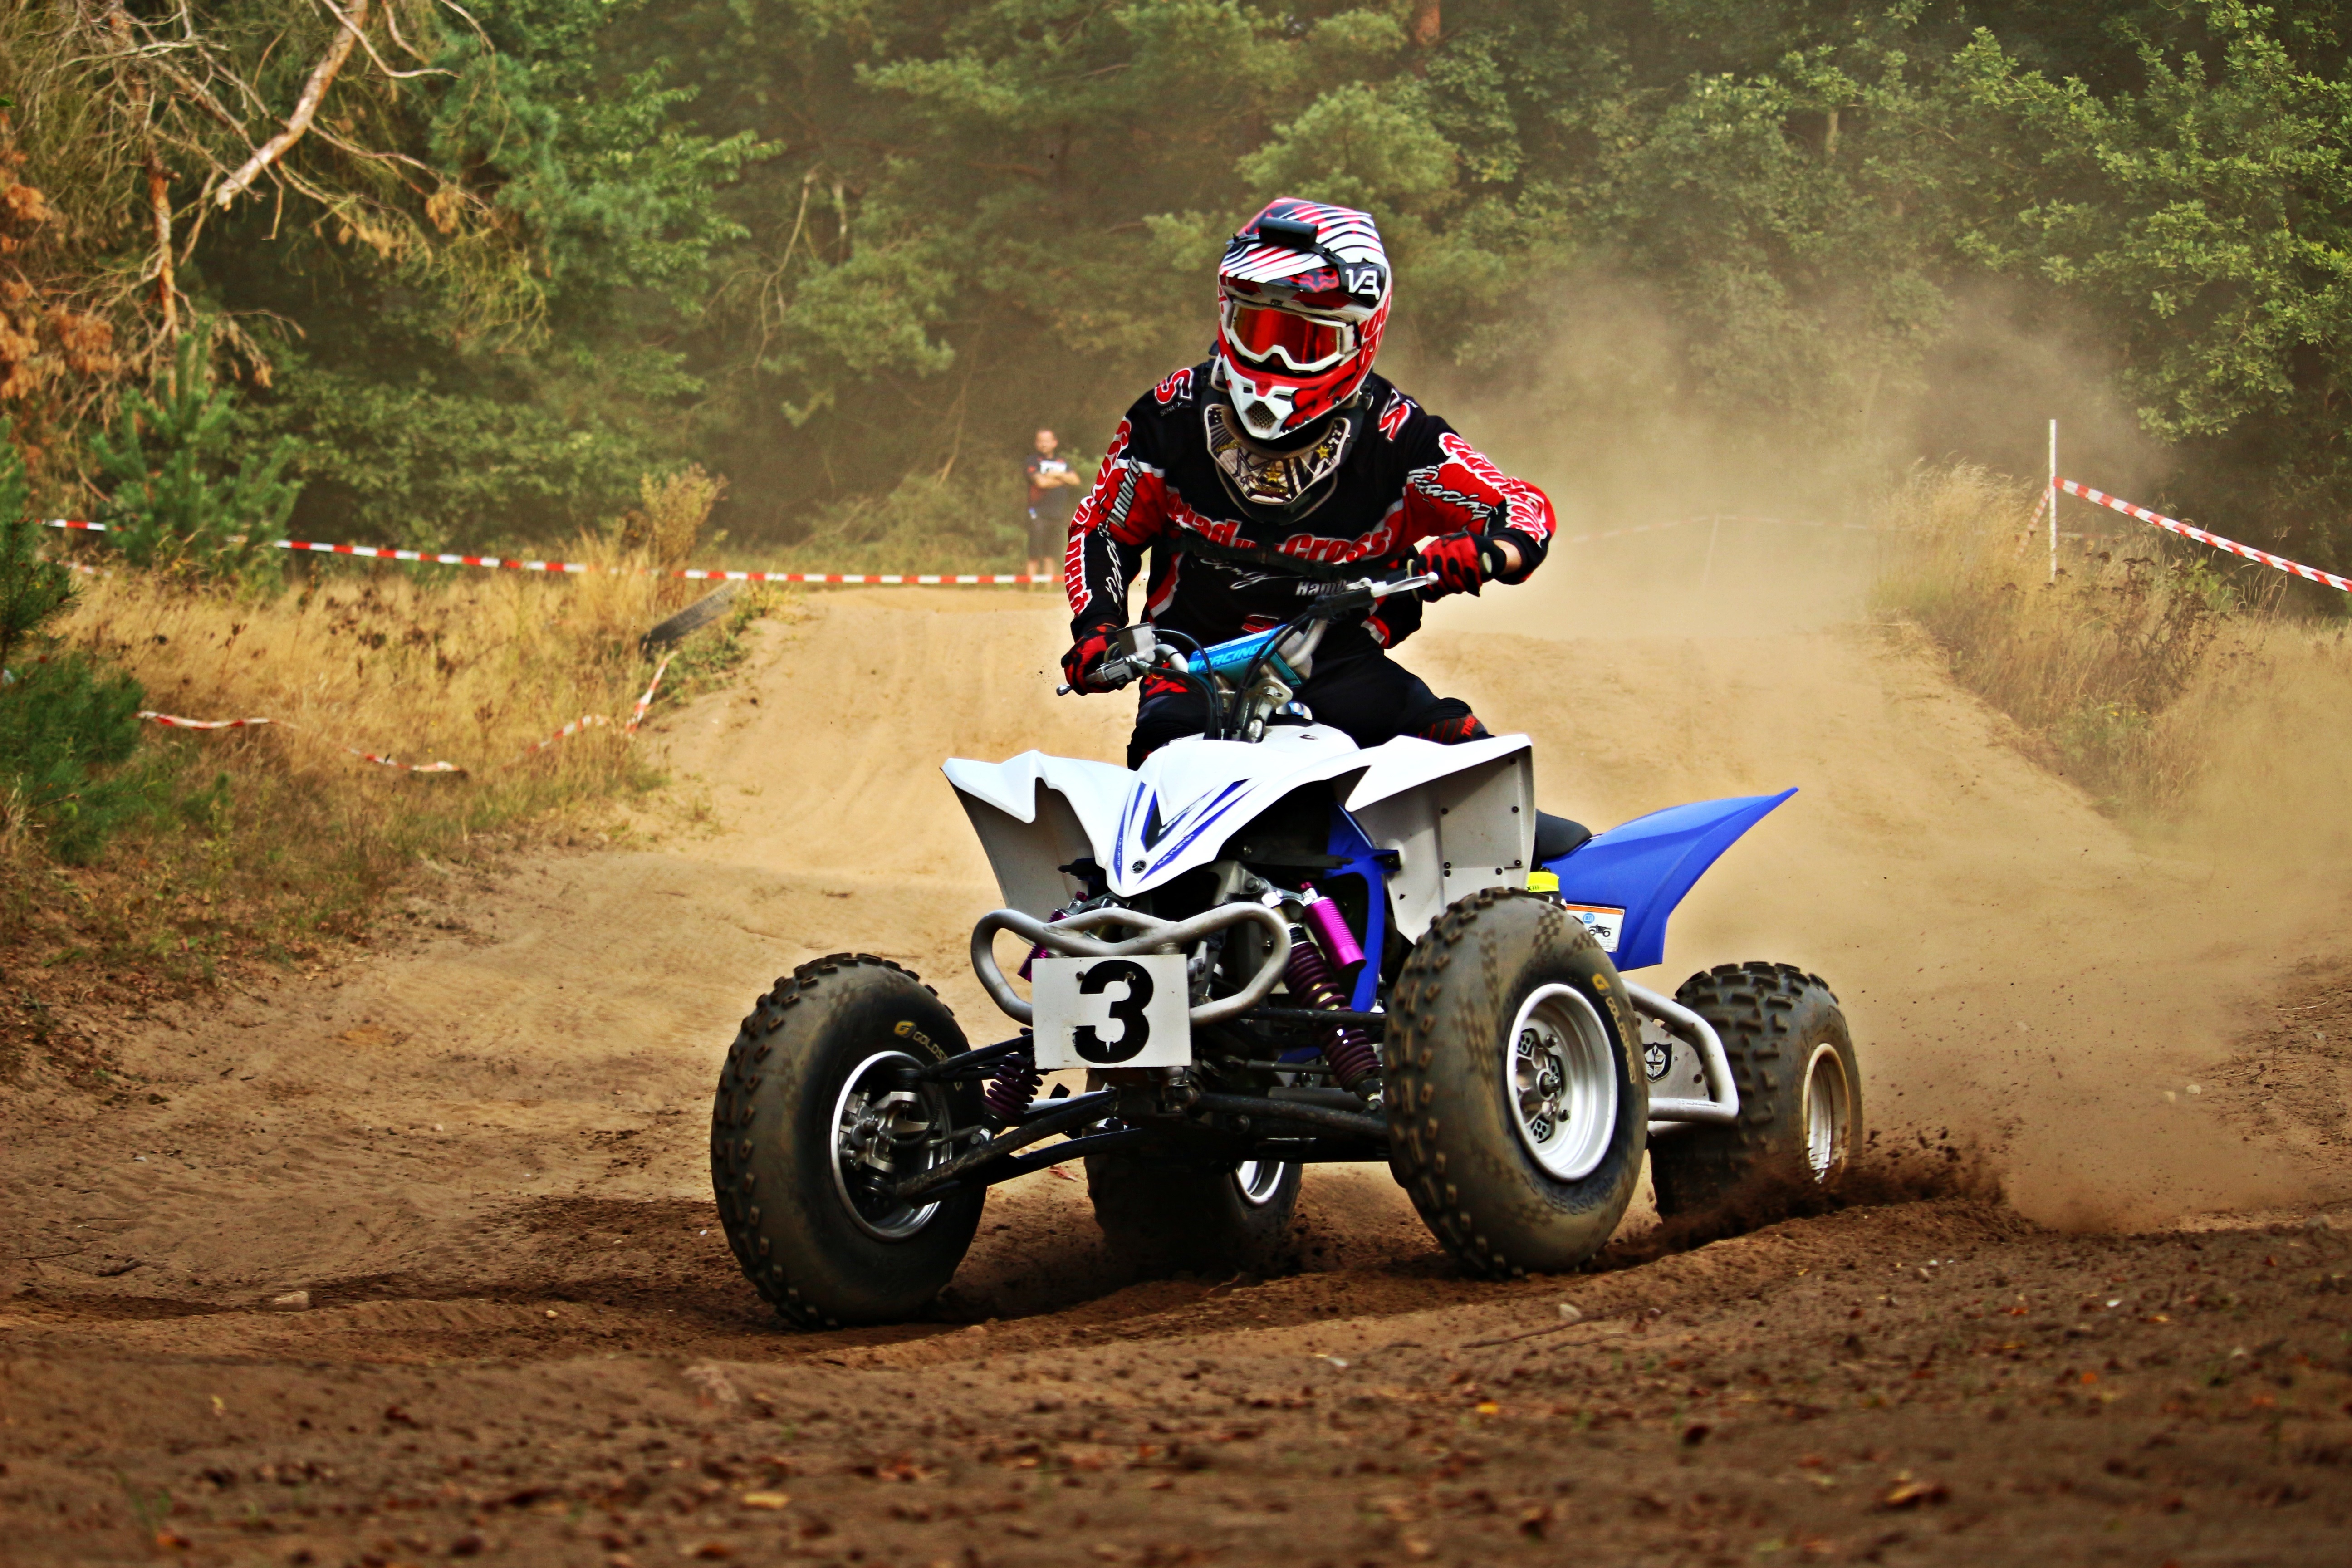
sand, vehicle, motorcycle, motocross, soil, cross, extreme sport, race, sports, racing, quad, motorsport, atv, enduro, motocross ride, all terrain vehicle, auto racing, off roading, endurocross, off road racing